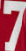
Number: 7